Robot

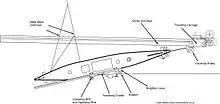
The Brennan torpedo, one of the earliest 'guided missiles'

In the 14th century, the coronation of Richard II of England featured an automata angel.